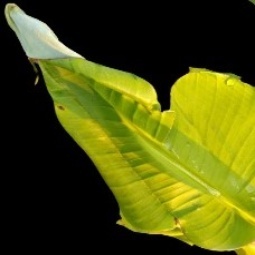
Label: Sulphur